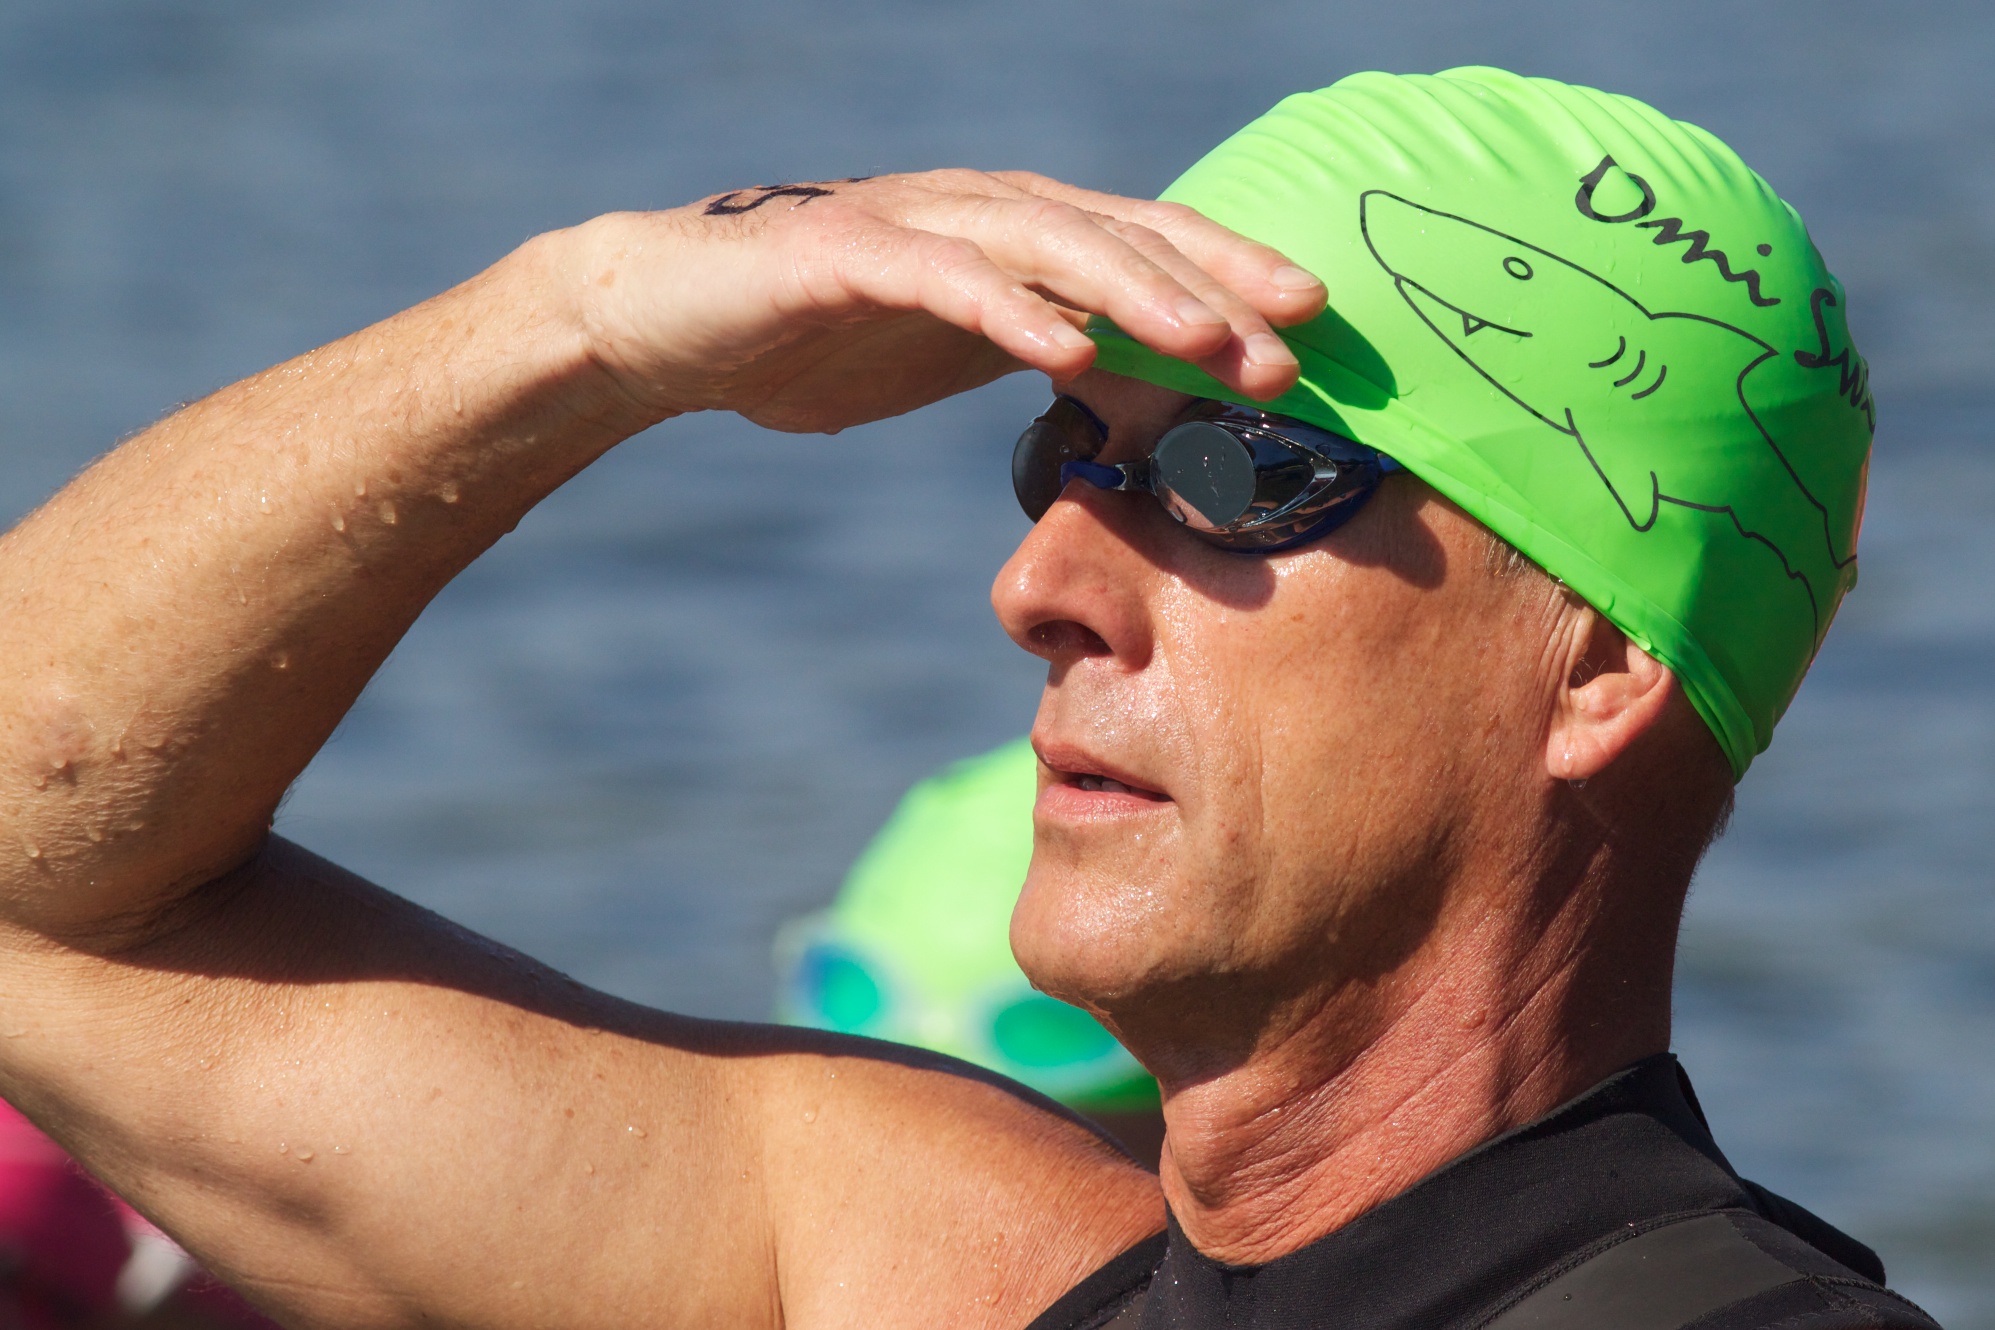
muscle, swimming, swimmer, sports, odyssey, plpconnectu, idaho, triathlon, water sport, endurance sports